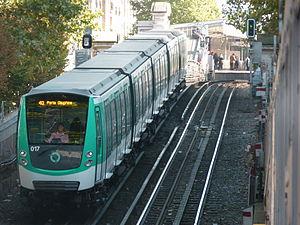
Un MF 01 quitte la station Barbès - Rochechouart en direction de Porte Dauphine sur la ligne 2.
La ligne 2 du métro de Paris est l'une des seize lignes du réseau métropolitain de Paris. Elle suit un parcours semi-circulaire au nord de la ville, situé en quasi-totalité sur les anciens boulevards extérieurs. Elle est la deuxième ligne ouverte dans la capitale : son premier tronçon est mis en service en décembre 1900 et elle est achevée en avril 1903 dans son tracé actuel entre Porte Dauphine et Nation. Elle ne connaît depuis aucune modification de son parcours.
Les services de transport en commun en Île-de-France sont constitués essentiellement par les réseaux de métro, RER, train, tramway/tram-train et d'autobus. Ils desservent l'ensemble de la région Île-de-France et sont gérés par Île-de-France Mobilités, l'autorité organisatrice des transports en commun de la région. En 2010, ils permettaient de réaliser près de 8,3 millions de déplacements par jour.
La liste des métros de France comprend six réseaux desservant diverses agglomérations du pays, et deux petites lignes desservant les aéroports de Paris.
Le métro de Paris est l'un des systèmes de transport en commun desservant la ville de Paris et son agglomération. Exploité par la Régie autonome des transports parisiens, il comporte seize lignes, essentiellement souterraines, totalisant près de 220 kilomètres. Devenu l'un des symboles de Paris, il se caractérise par la densité de son réseau au cœur de la ville et par son style architectural homogène influencé par l'Art nouveau.